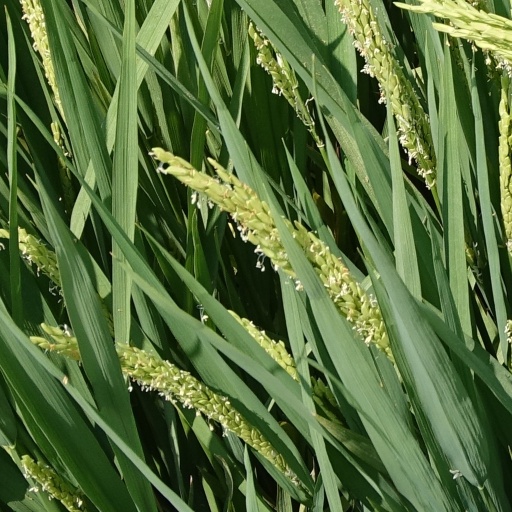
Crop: rice